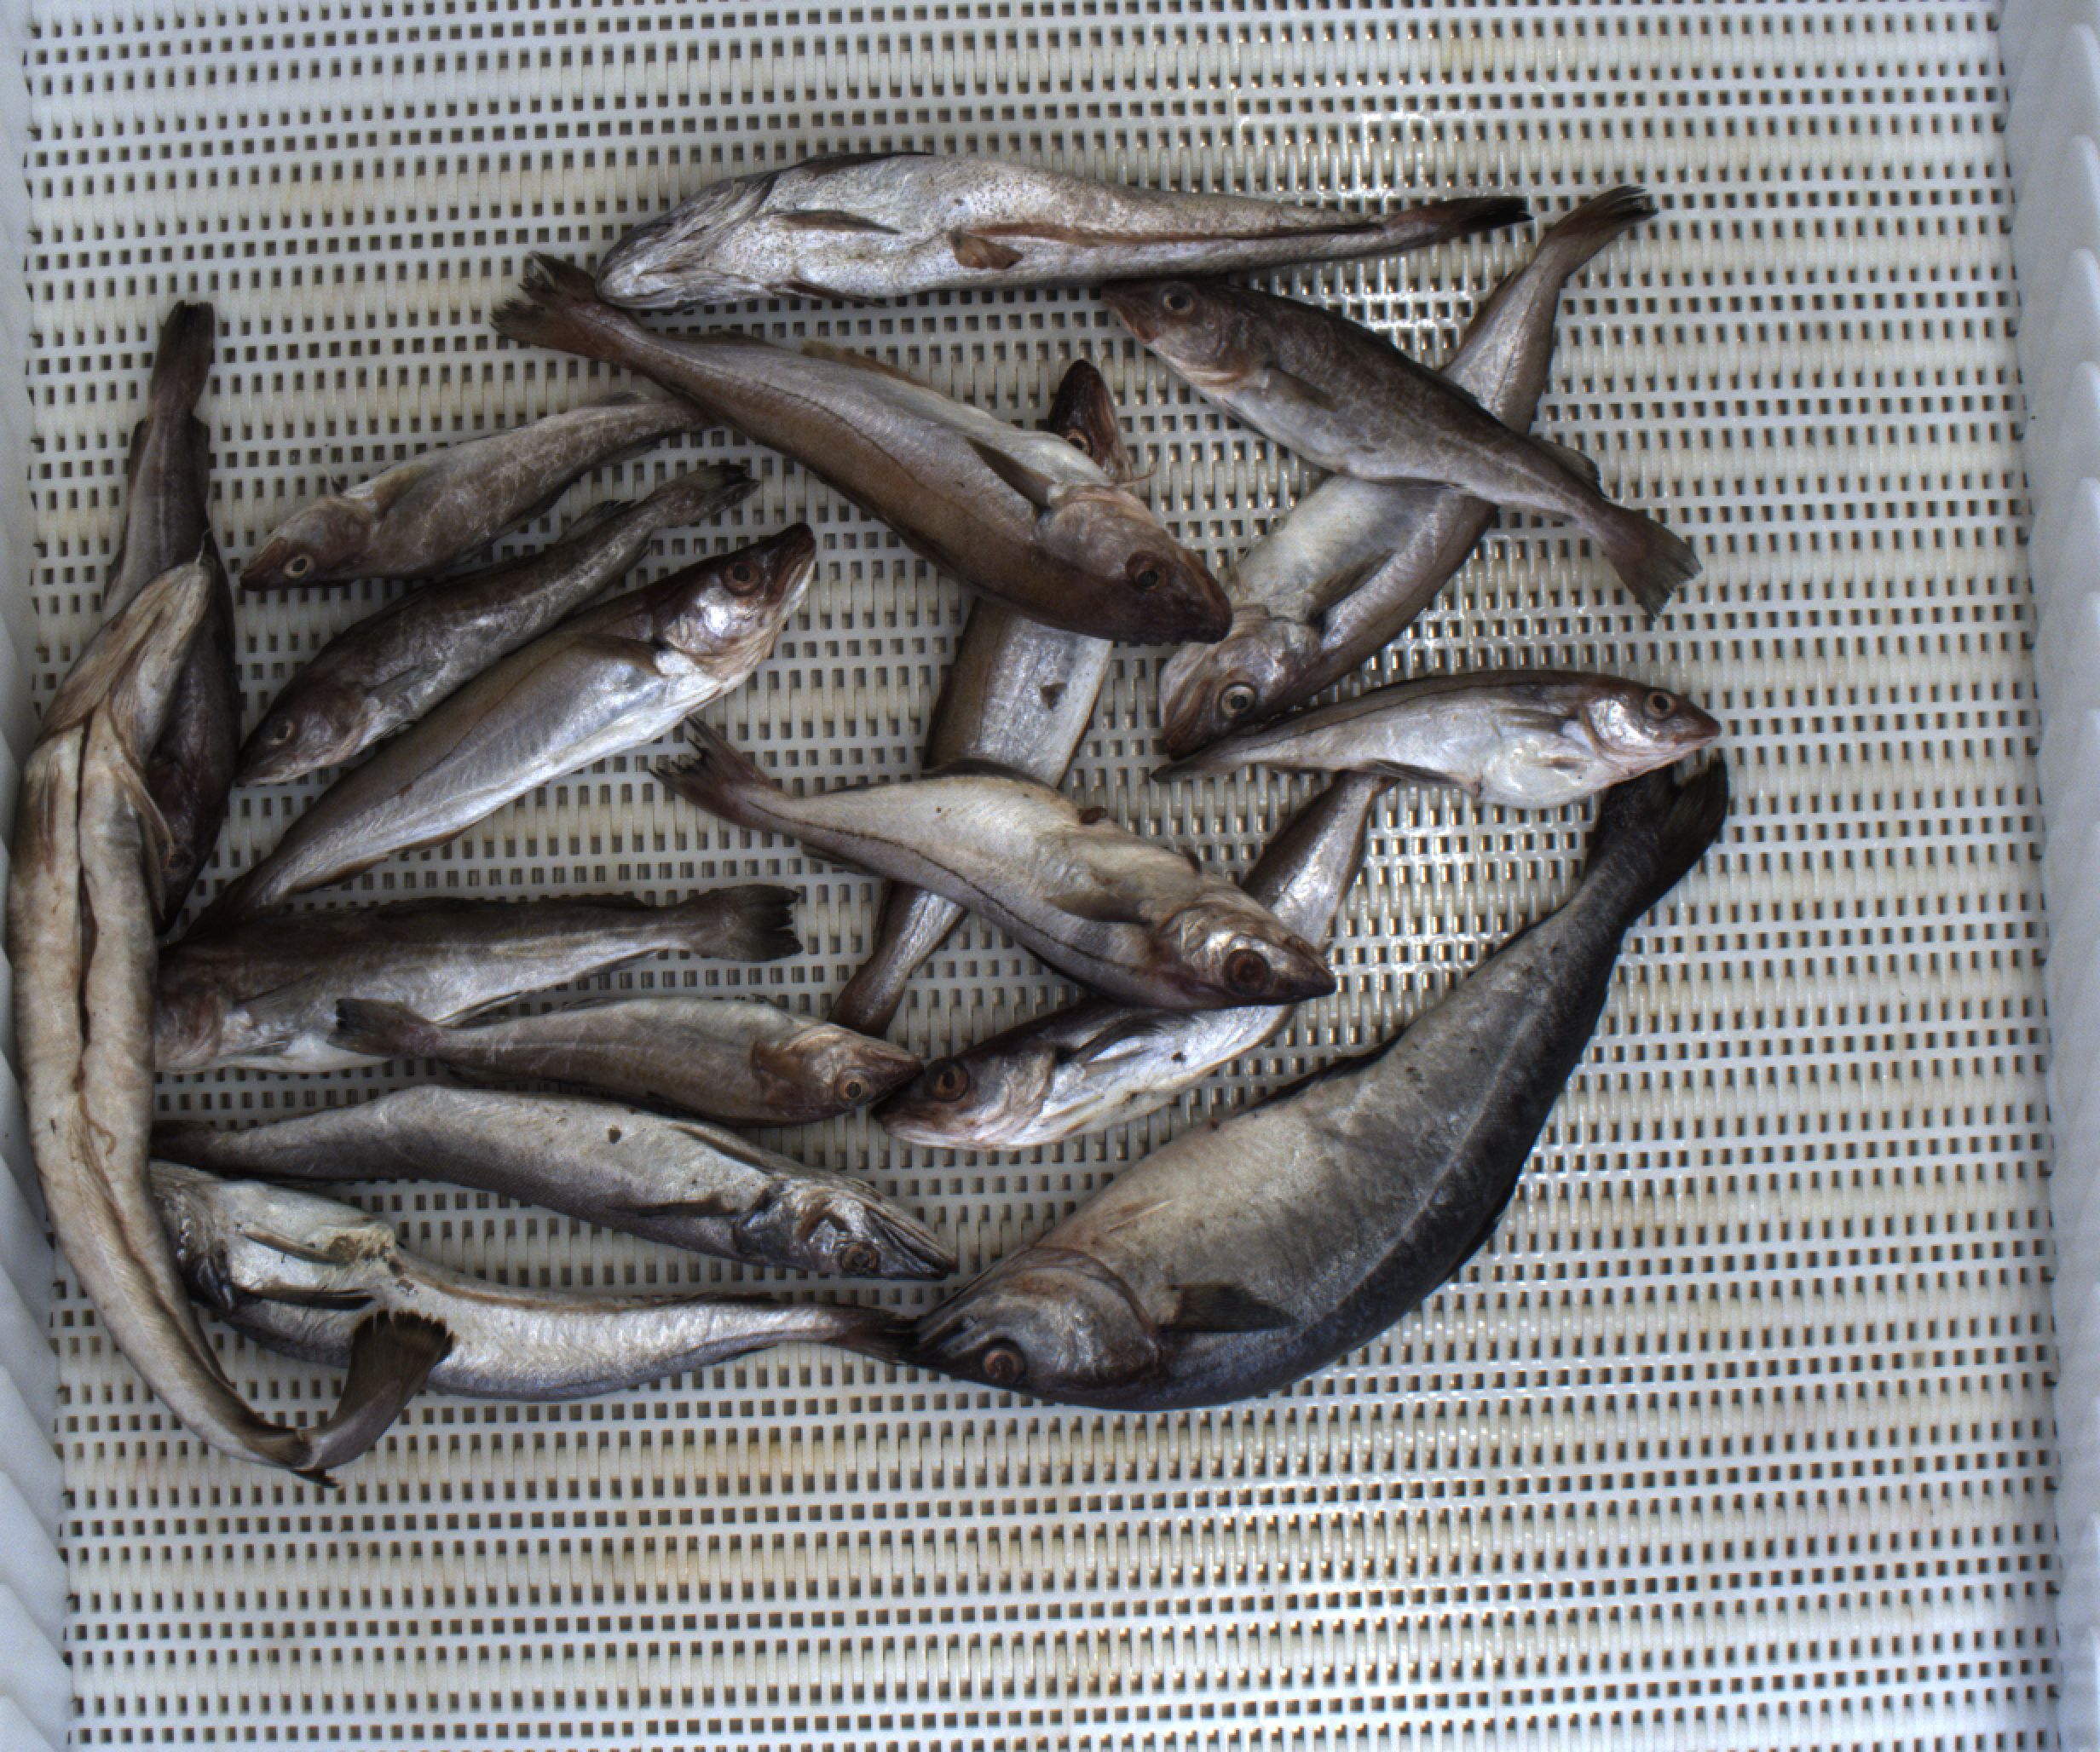
Total fish: 18
Cod: 6
Haddock: 2
Whiting: 5
Hake: 3
Horse mackerel: 0
Saithe: 1
Other: 1